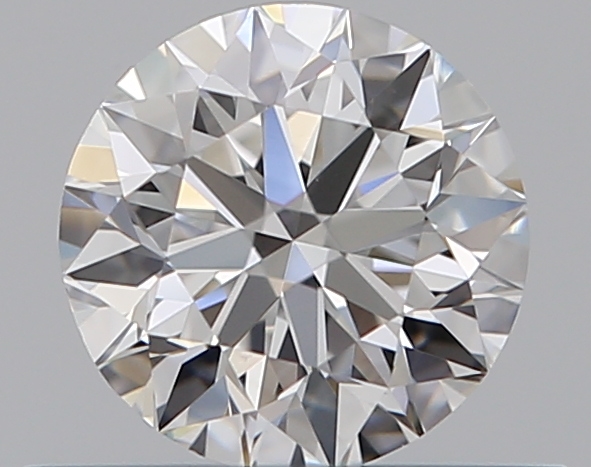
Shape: round
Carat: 0.5
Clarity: VS2
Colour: E
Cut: EX
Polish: EX
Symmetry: EX
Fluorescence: N
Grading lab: GIA
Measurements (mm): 5.04 x 5.07 x 3.17